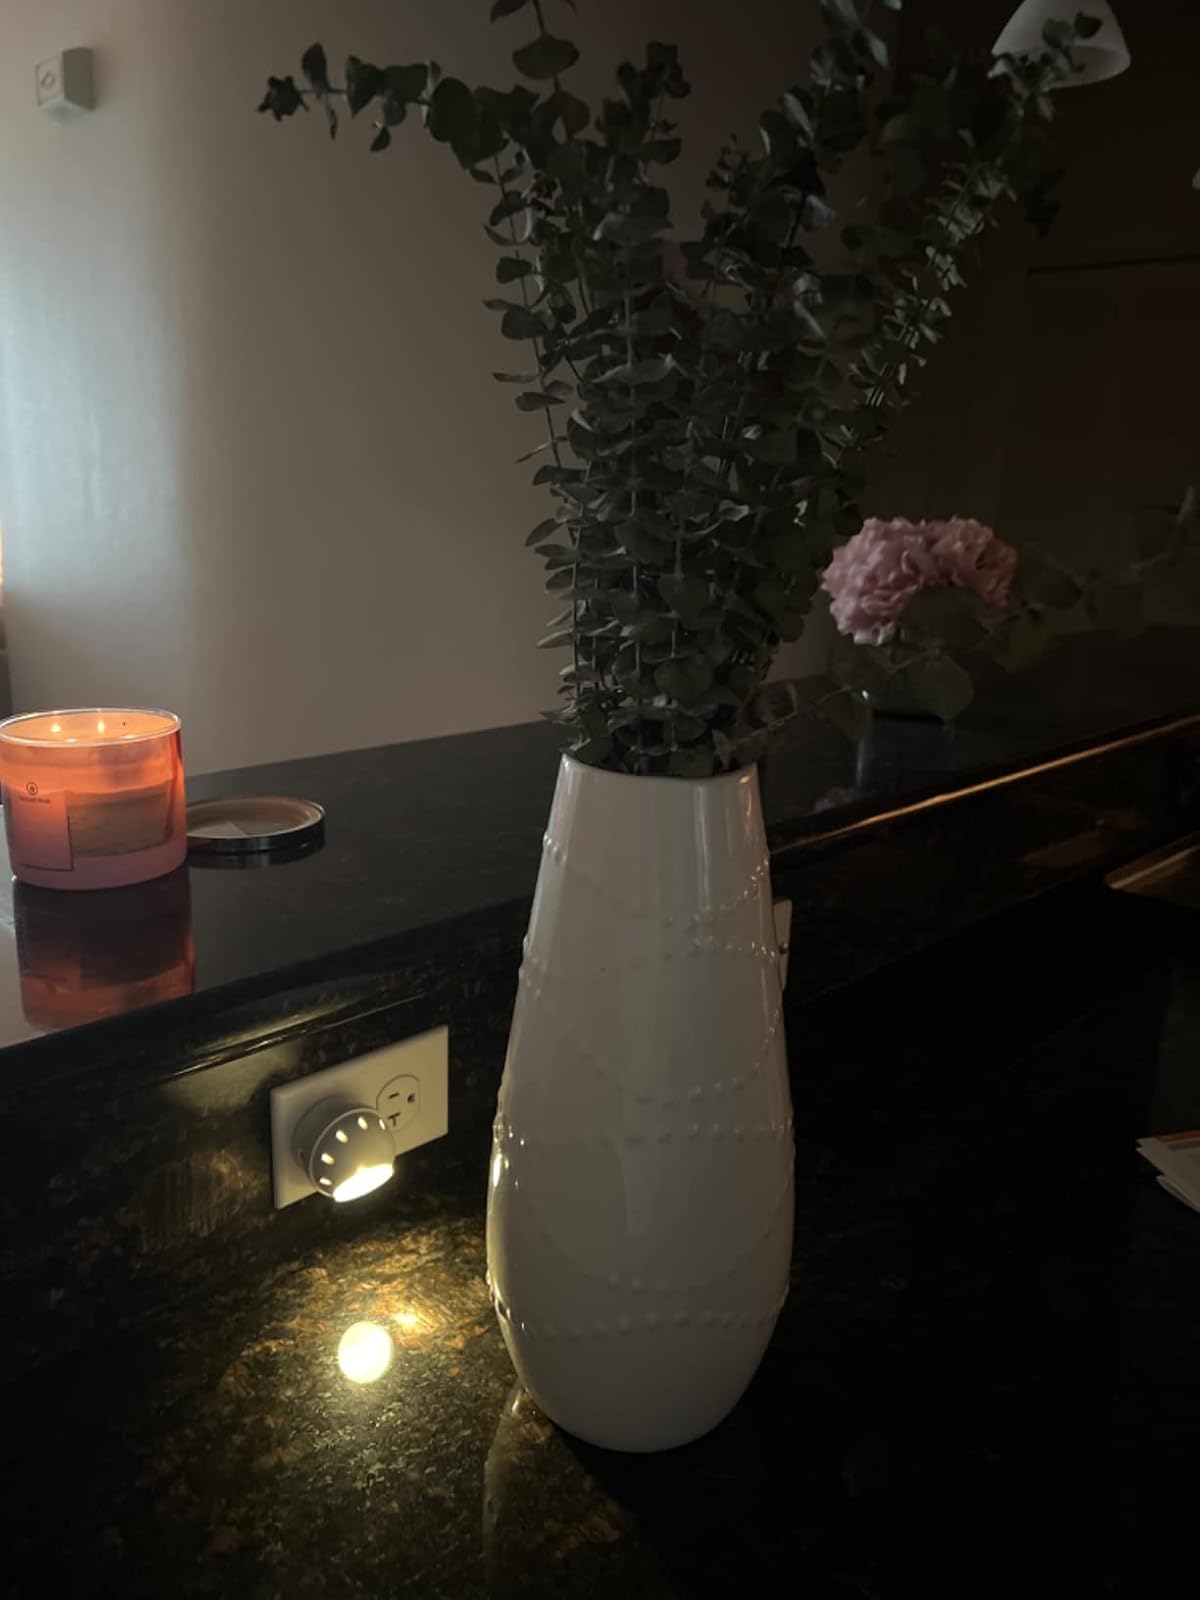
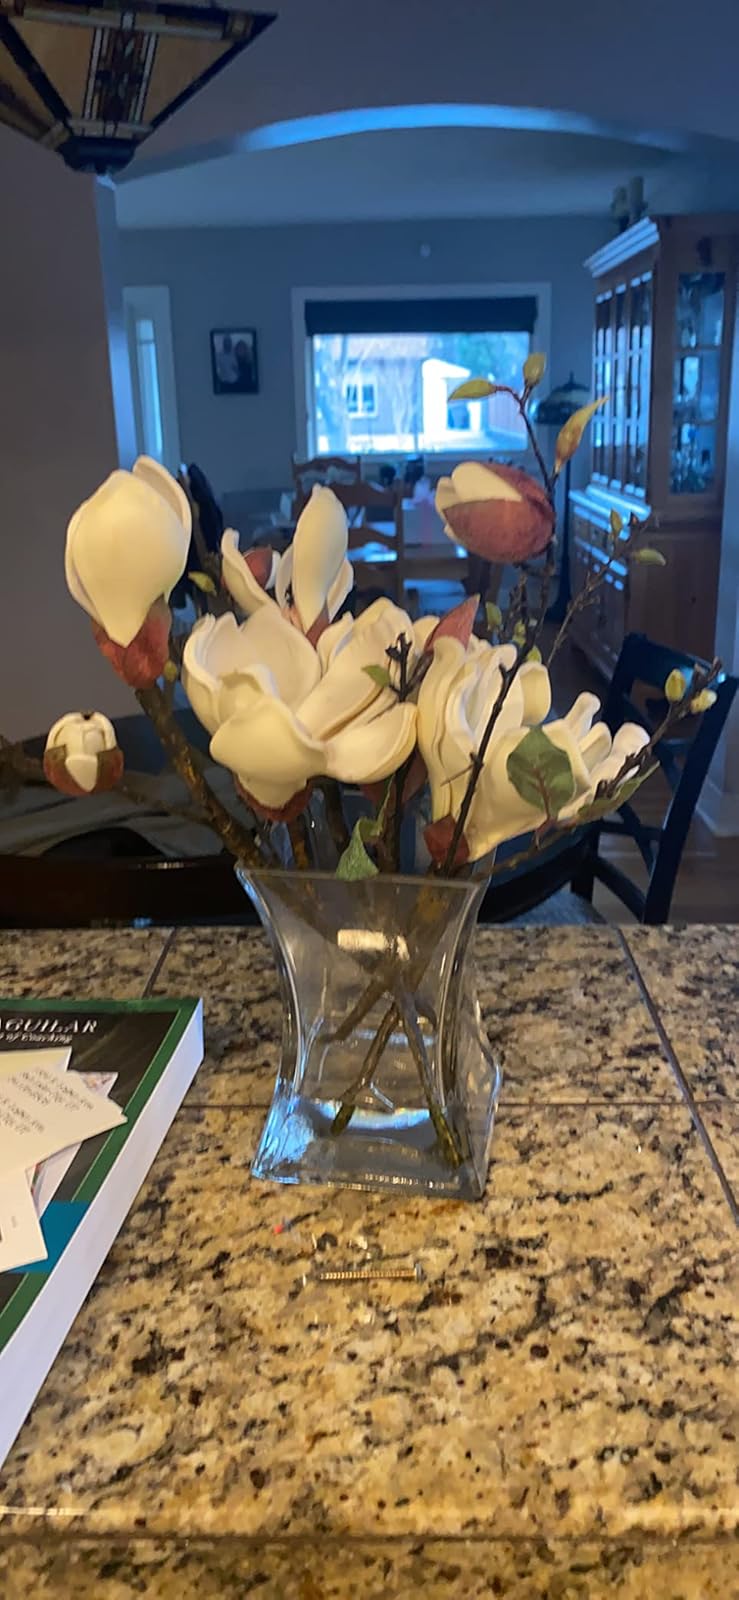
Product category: vase
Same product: no